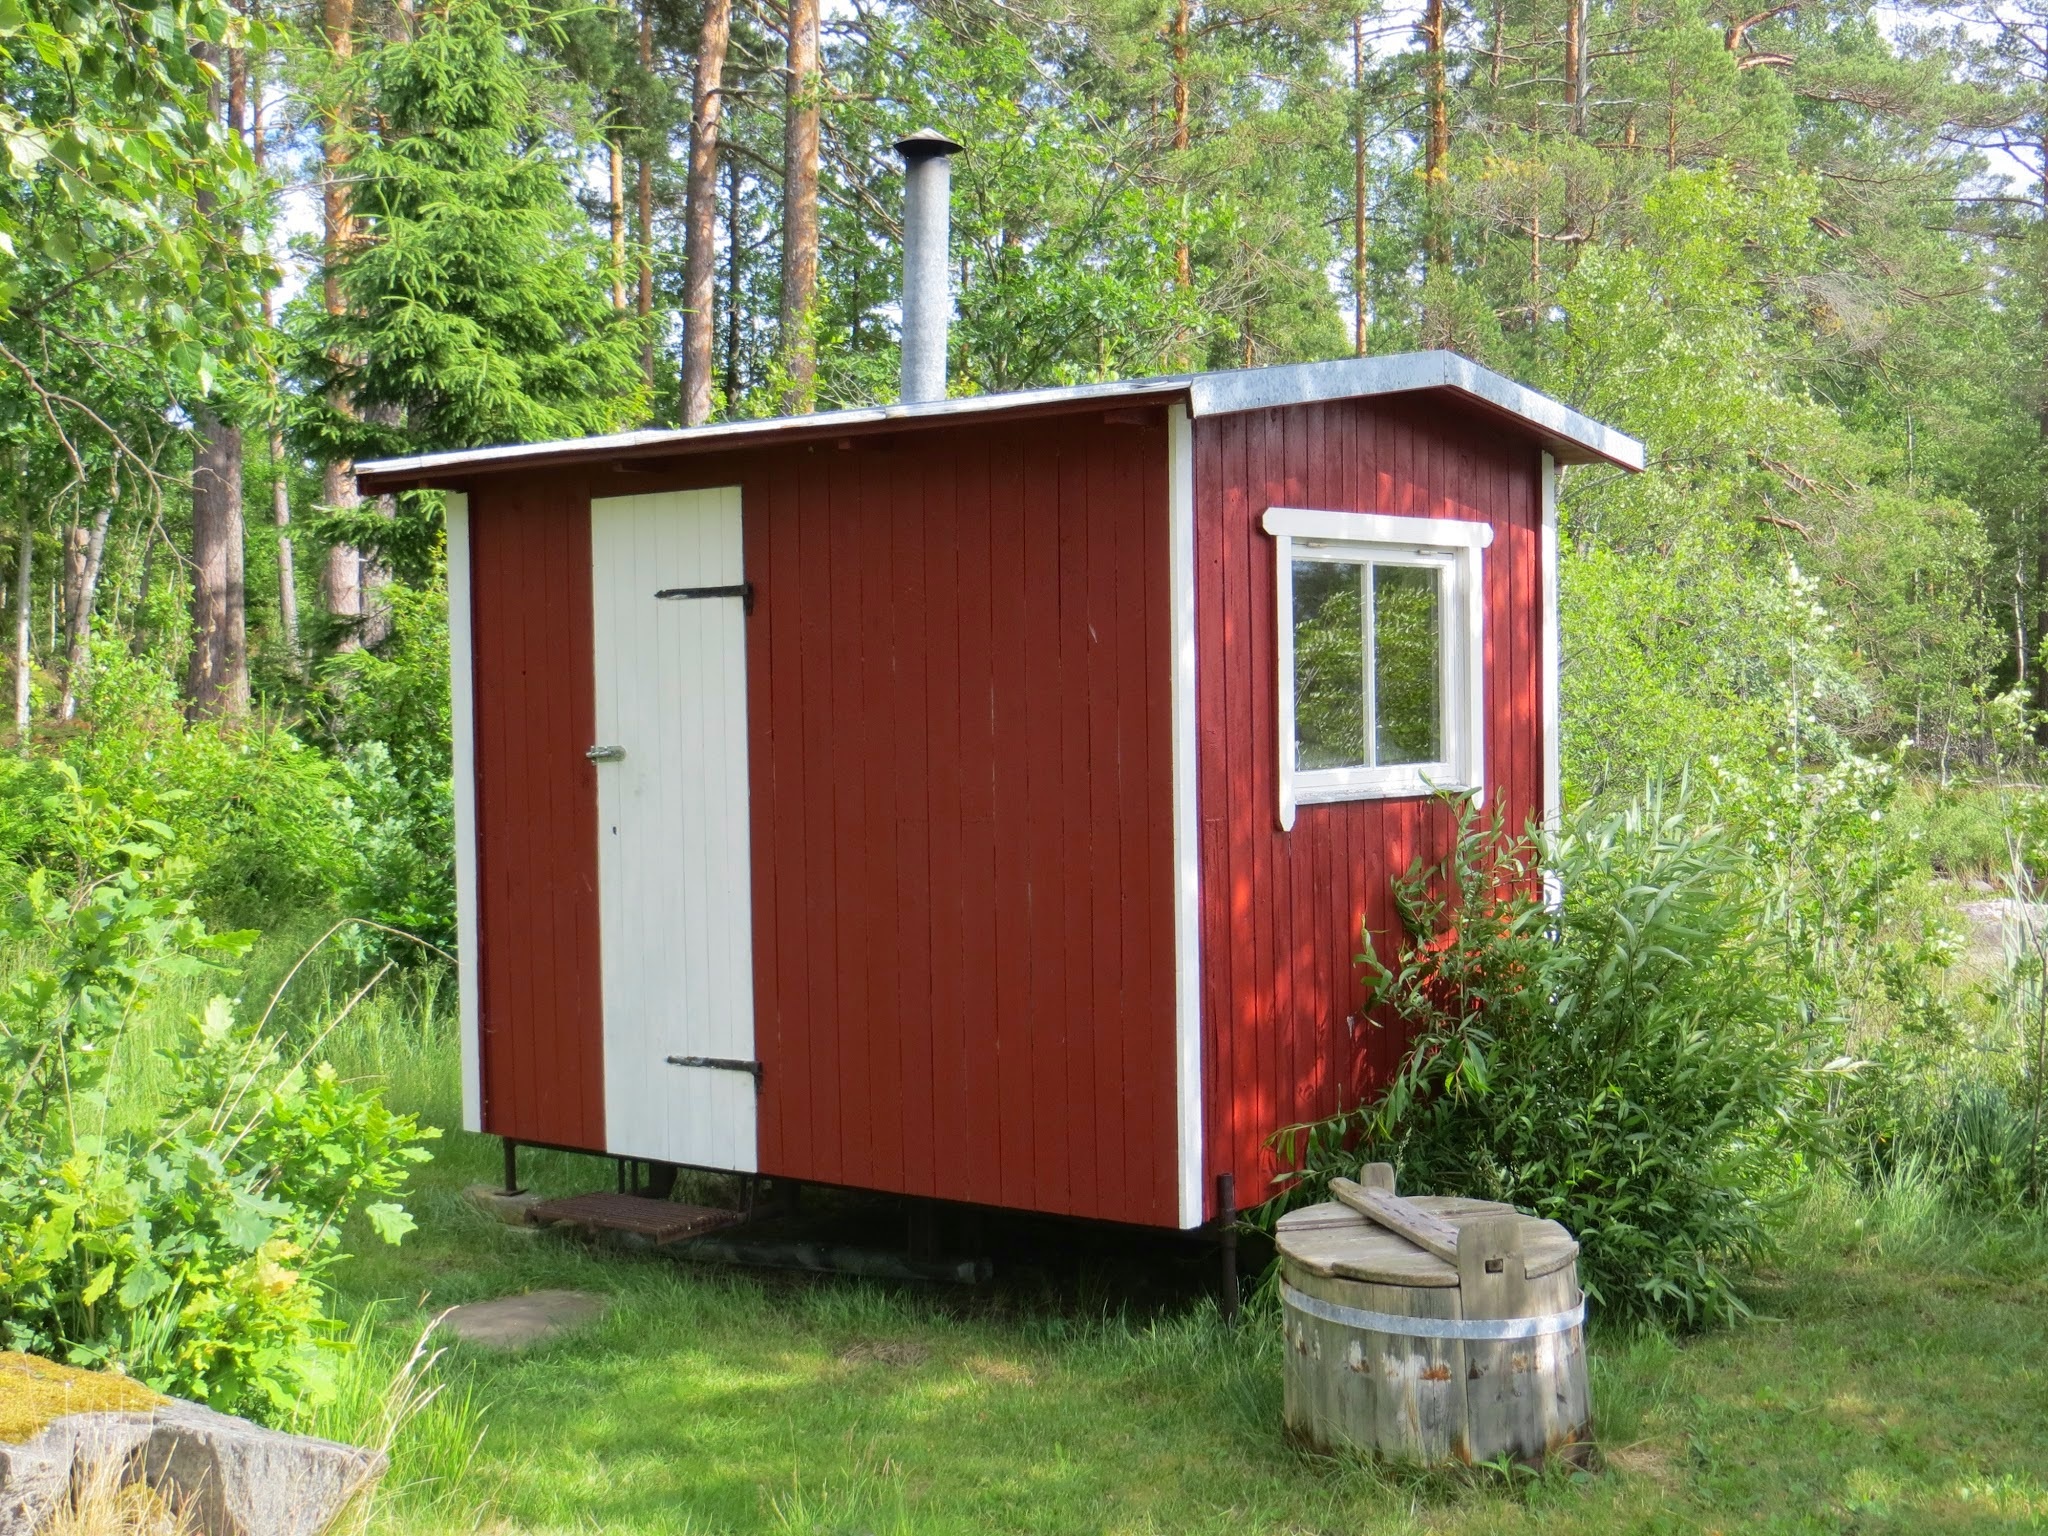
forest, building, shed, hut, shack, cottage, backyard, agriculture, sweden, outhouse, log cabin, idyll, outdoor structure, garden buildings